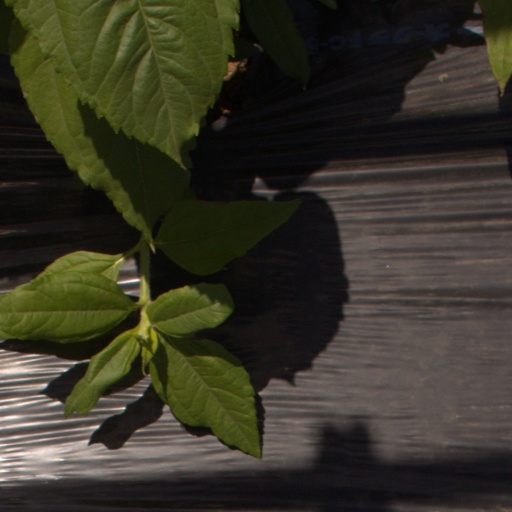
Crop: Jerusalem artichoke